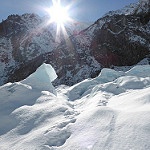
Scene: Outdoor